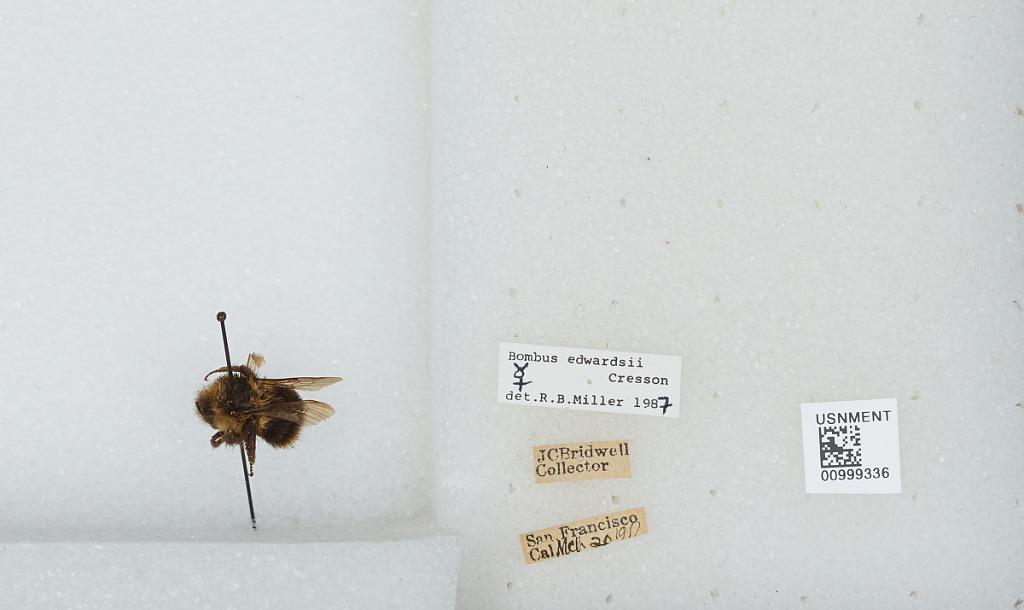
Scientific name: Bombus (Pyrobombus) melanopygus Nylander
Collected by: J. Bridwell
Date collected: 1917-3-20
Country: United States
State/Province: California
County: San Francisco
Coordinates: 37.7775, -122.416
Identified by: Miller, R. B.